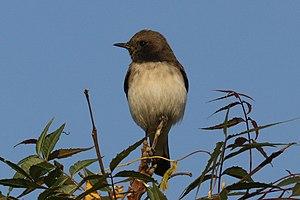
Le Traquet variable est une espèce d'oiseaux de la famille des Muscicapidae.